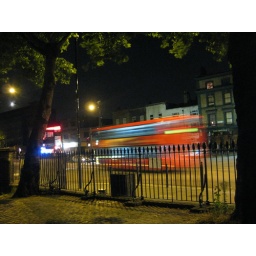
bus speeding by bethnal green